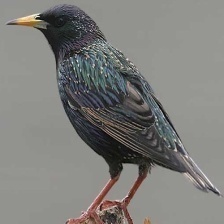
Species: COMMON STARLING
Scientific name: STURNUS VULGARIS